Ramsey Campbell

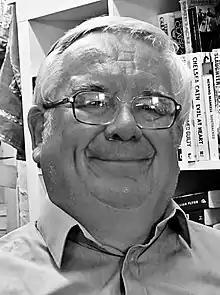
Campbell at a book signing in New Brighton

On leaving school at age sixteen, Campbell went to work in the Inland Revenue as a tax officer (1962–66). Campbell sold various early stories to editors including August Derleth and Robert A.W. Lowndes. His concept of what was possible in the Weird genre was highly influenced by Lovecraft for the next few years. In December 1961, Campbell completed the story "The Church in High Street" (previously titled "The Tomb-Herd") which he sent to August Derleth at Arkham House, an imprint singlehandedly responsible for preserving the legacy of H P Lovecraft. Derleth accepted the story in February 1962 and it became Campbell's first professionally published tale, appearing in the Derleth-edited anthology "Dark Mind, Dark Heart". Campbell wrote various other tales of the Cthulhu Mythos between 1961 and 1963. Derleth gave the young writer invaluable advice on improving his writing style (their correspondence has been published in a single volume from PS Publishing).